Mentor, Ohio

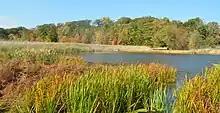
Mentor Marsh Nature Preserve

Mentor was formally established in 1855 but founded in the late eighteenth century by Charles Parker who built the first settlement.